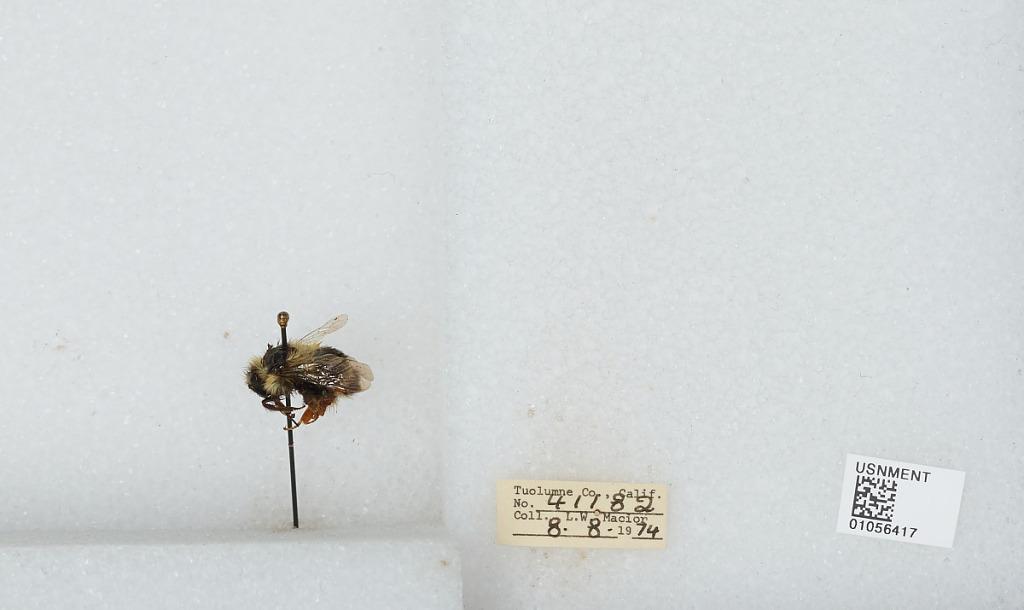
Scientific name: Bombus bifarius nearcticus
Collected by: L. Macior
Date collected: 1974-8-8
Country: United States
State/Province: California
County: Tuolumne
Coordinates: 38.02, -119.93